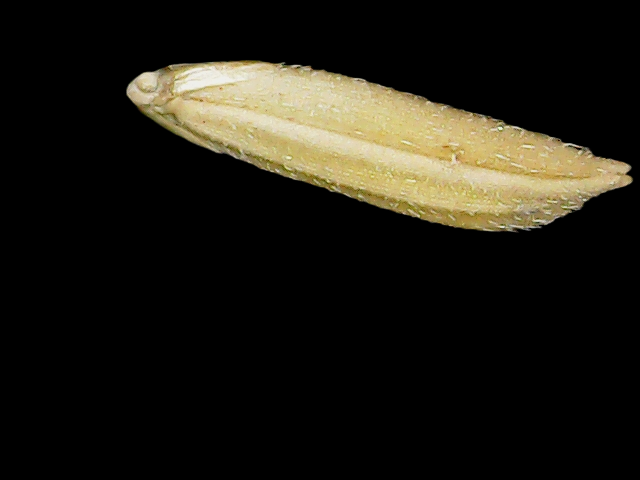
Rice variety: Binadhan21